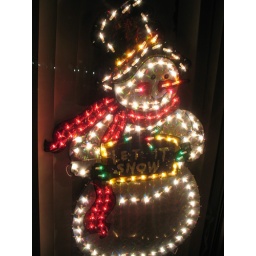
displayed in our second floor balcony sliding doors...